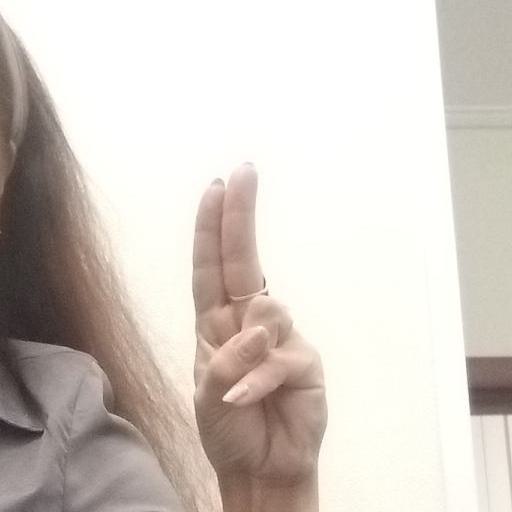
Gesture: two_up